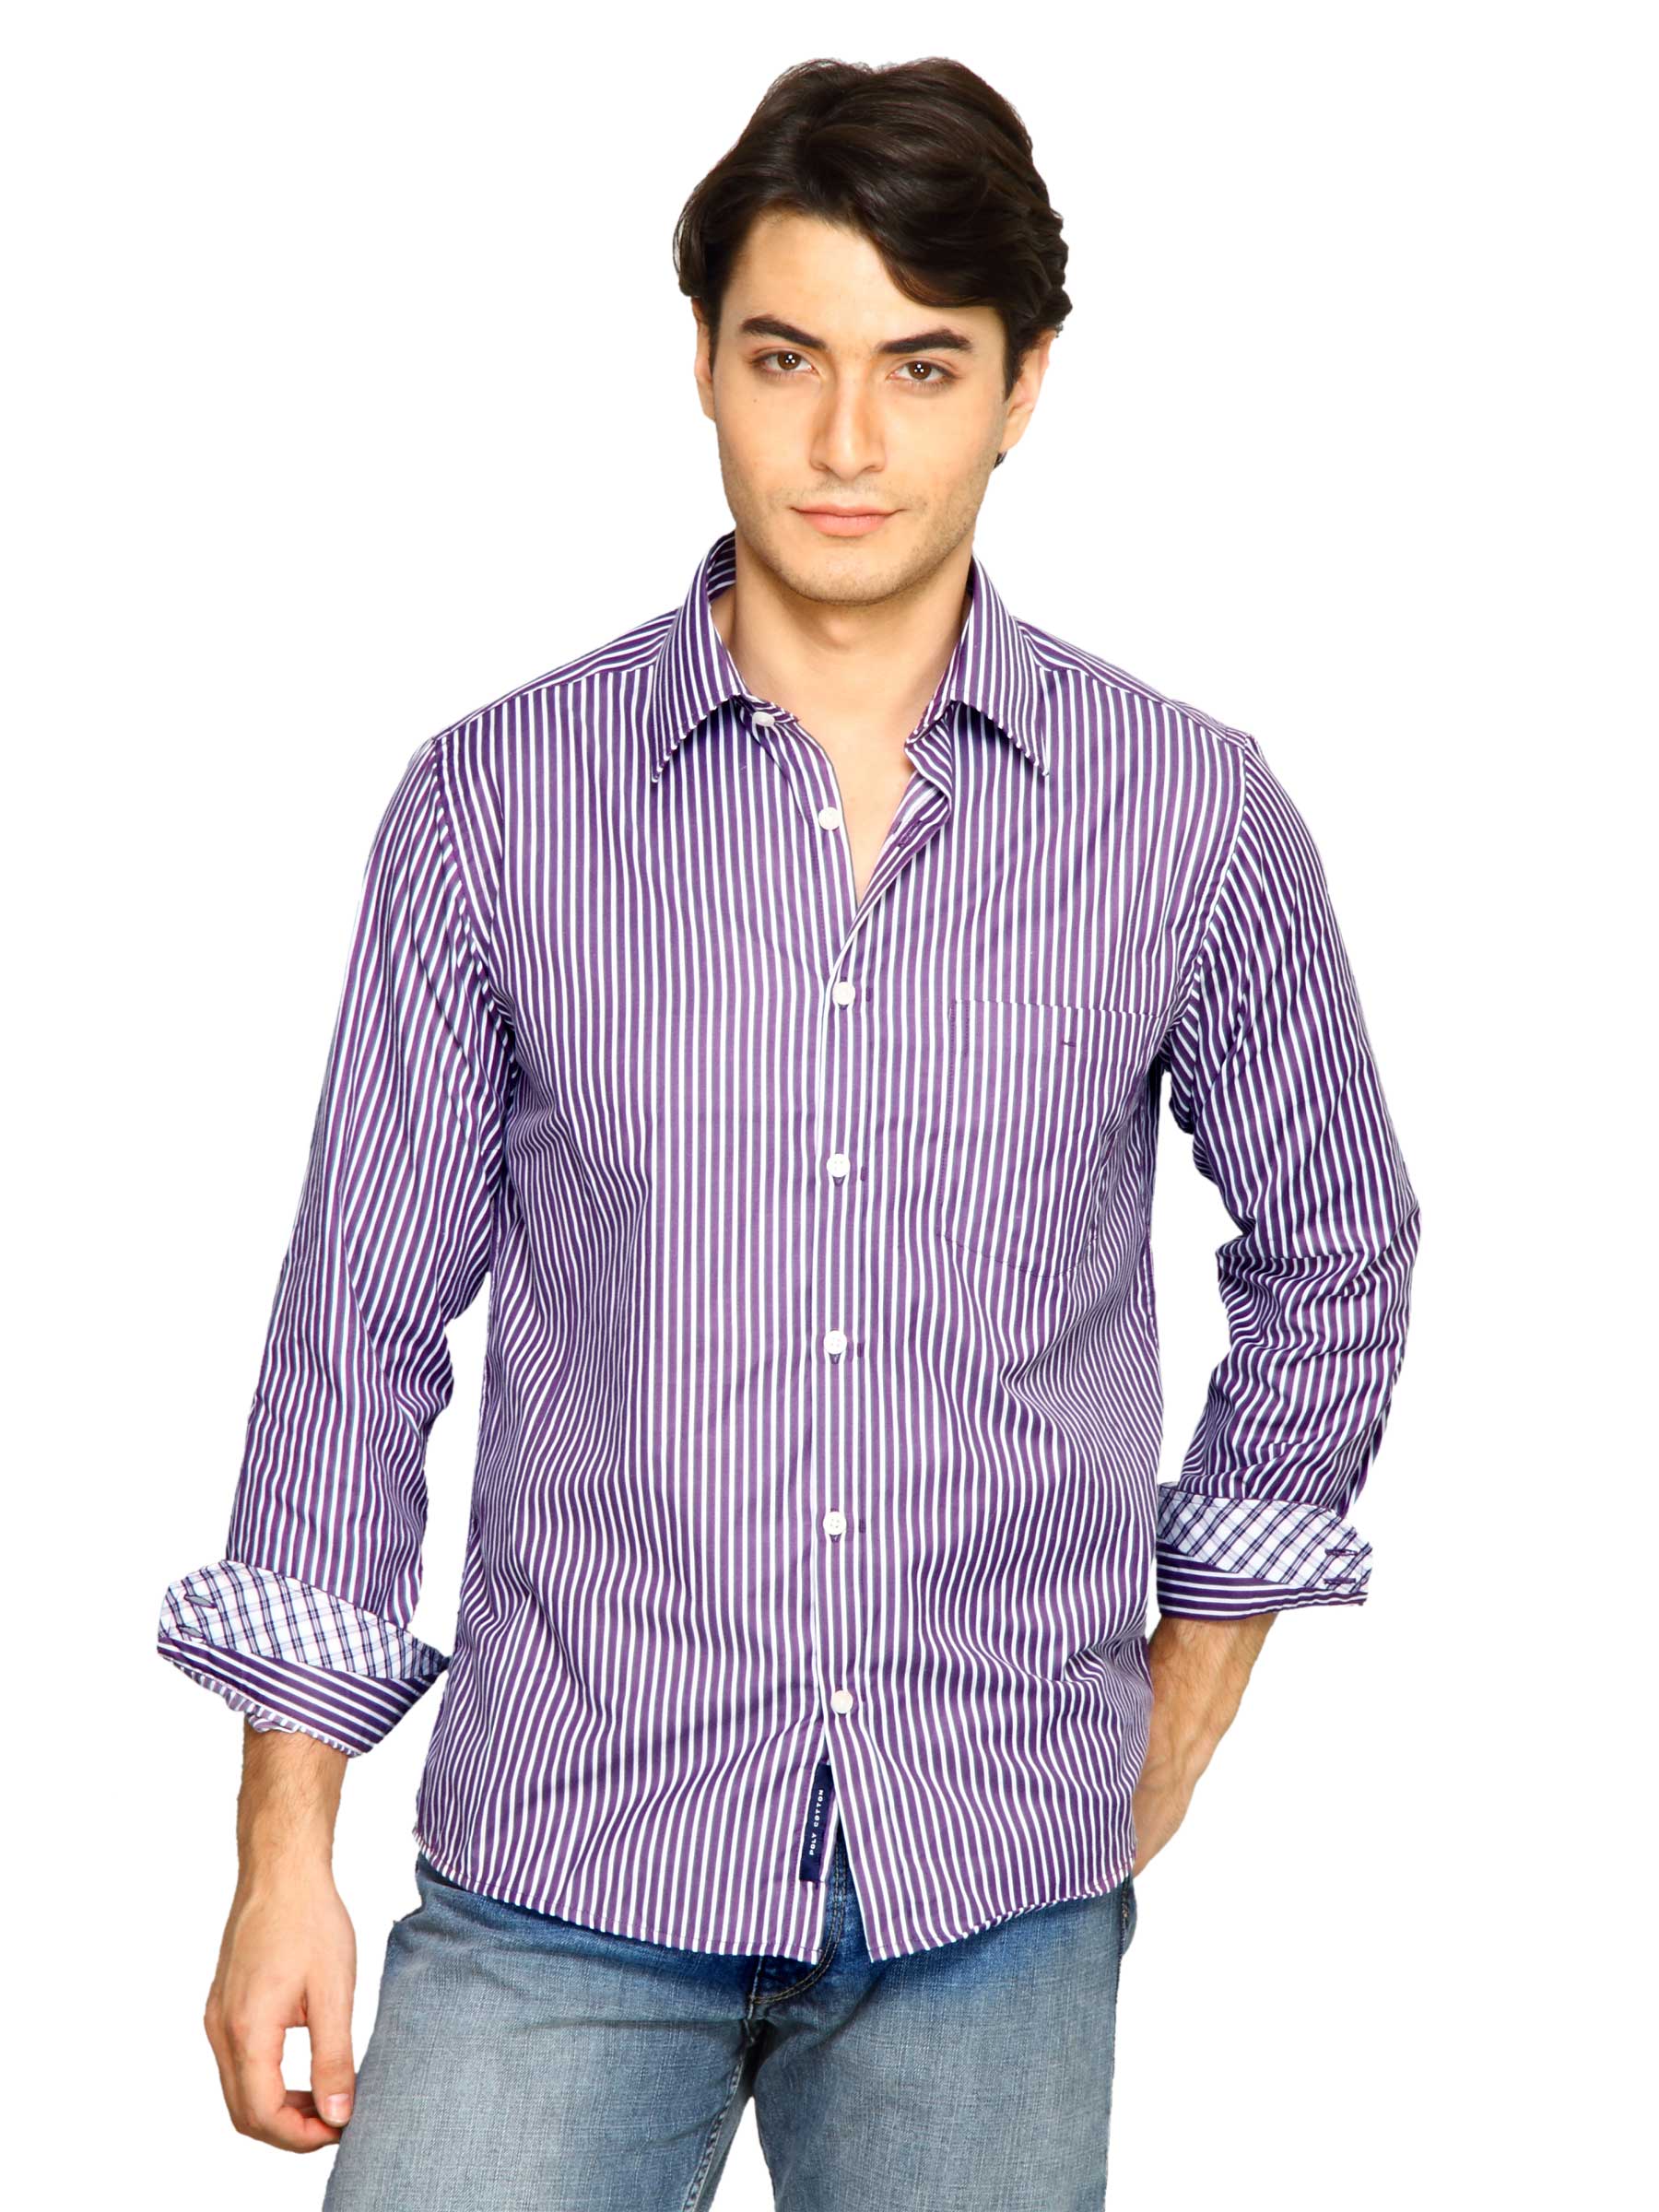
Indigo Nation Men Stripes Shirt Purple Shirts
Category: Apparel / Topwear / Shirts
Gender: Men
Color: Purple
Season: Fall 2011
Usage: Casual